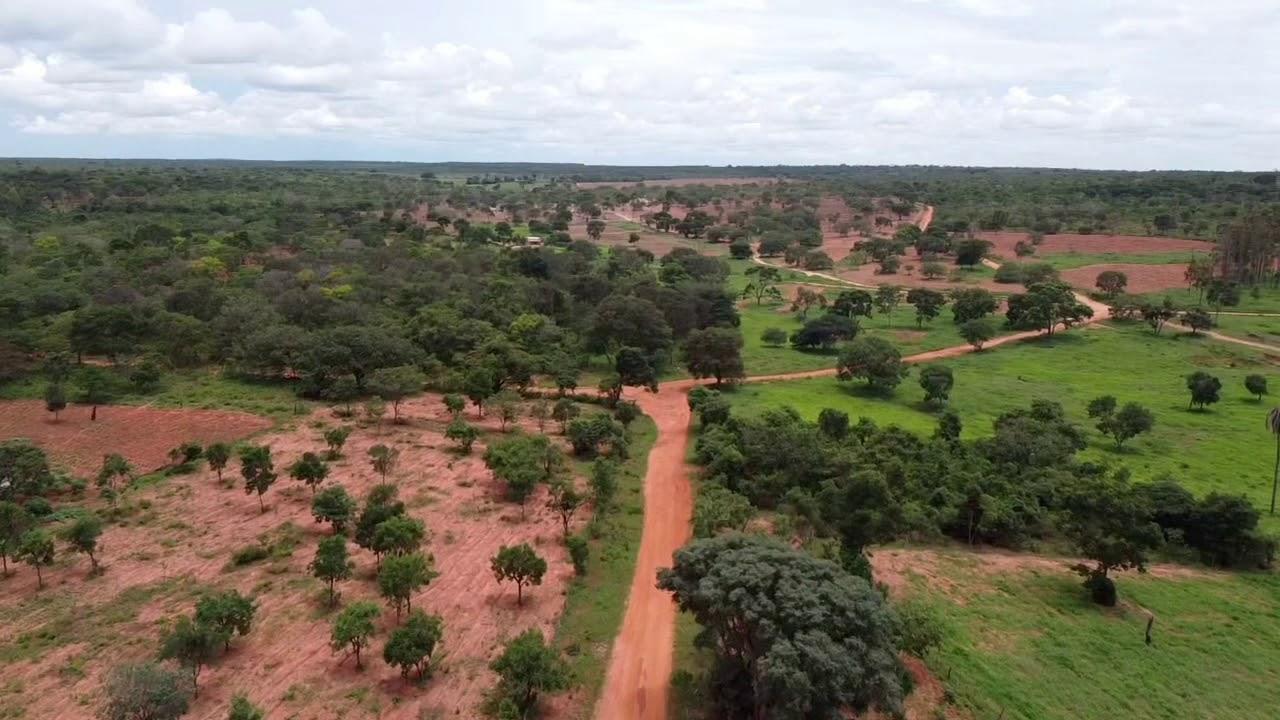
Mandhari ya ardhi iliyo na miti mikubwa ya kijani na vichaka vya miti midogo na nyasi fupi za kijani. huku kukiwa na barabara ndogo zilizopita katikati ya ardhi hiyo na nyumba moja ikionekana pembeni.